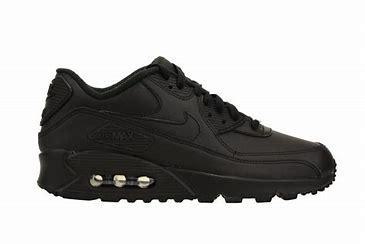
Brand: Nike
Model: Air Max 90 Leather